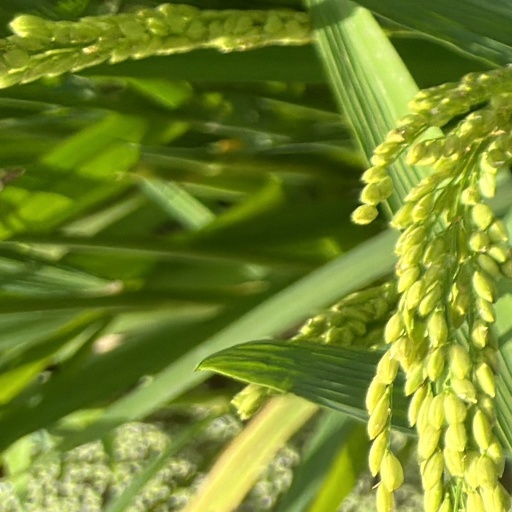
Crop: rice